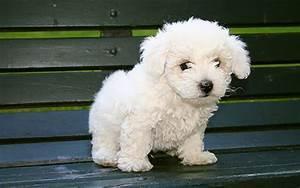
dog